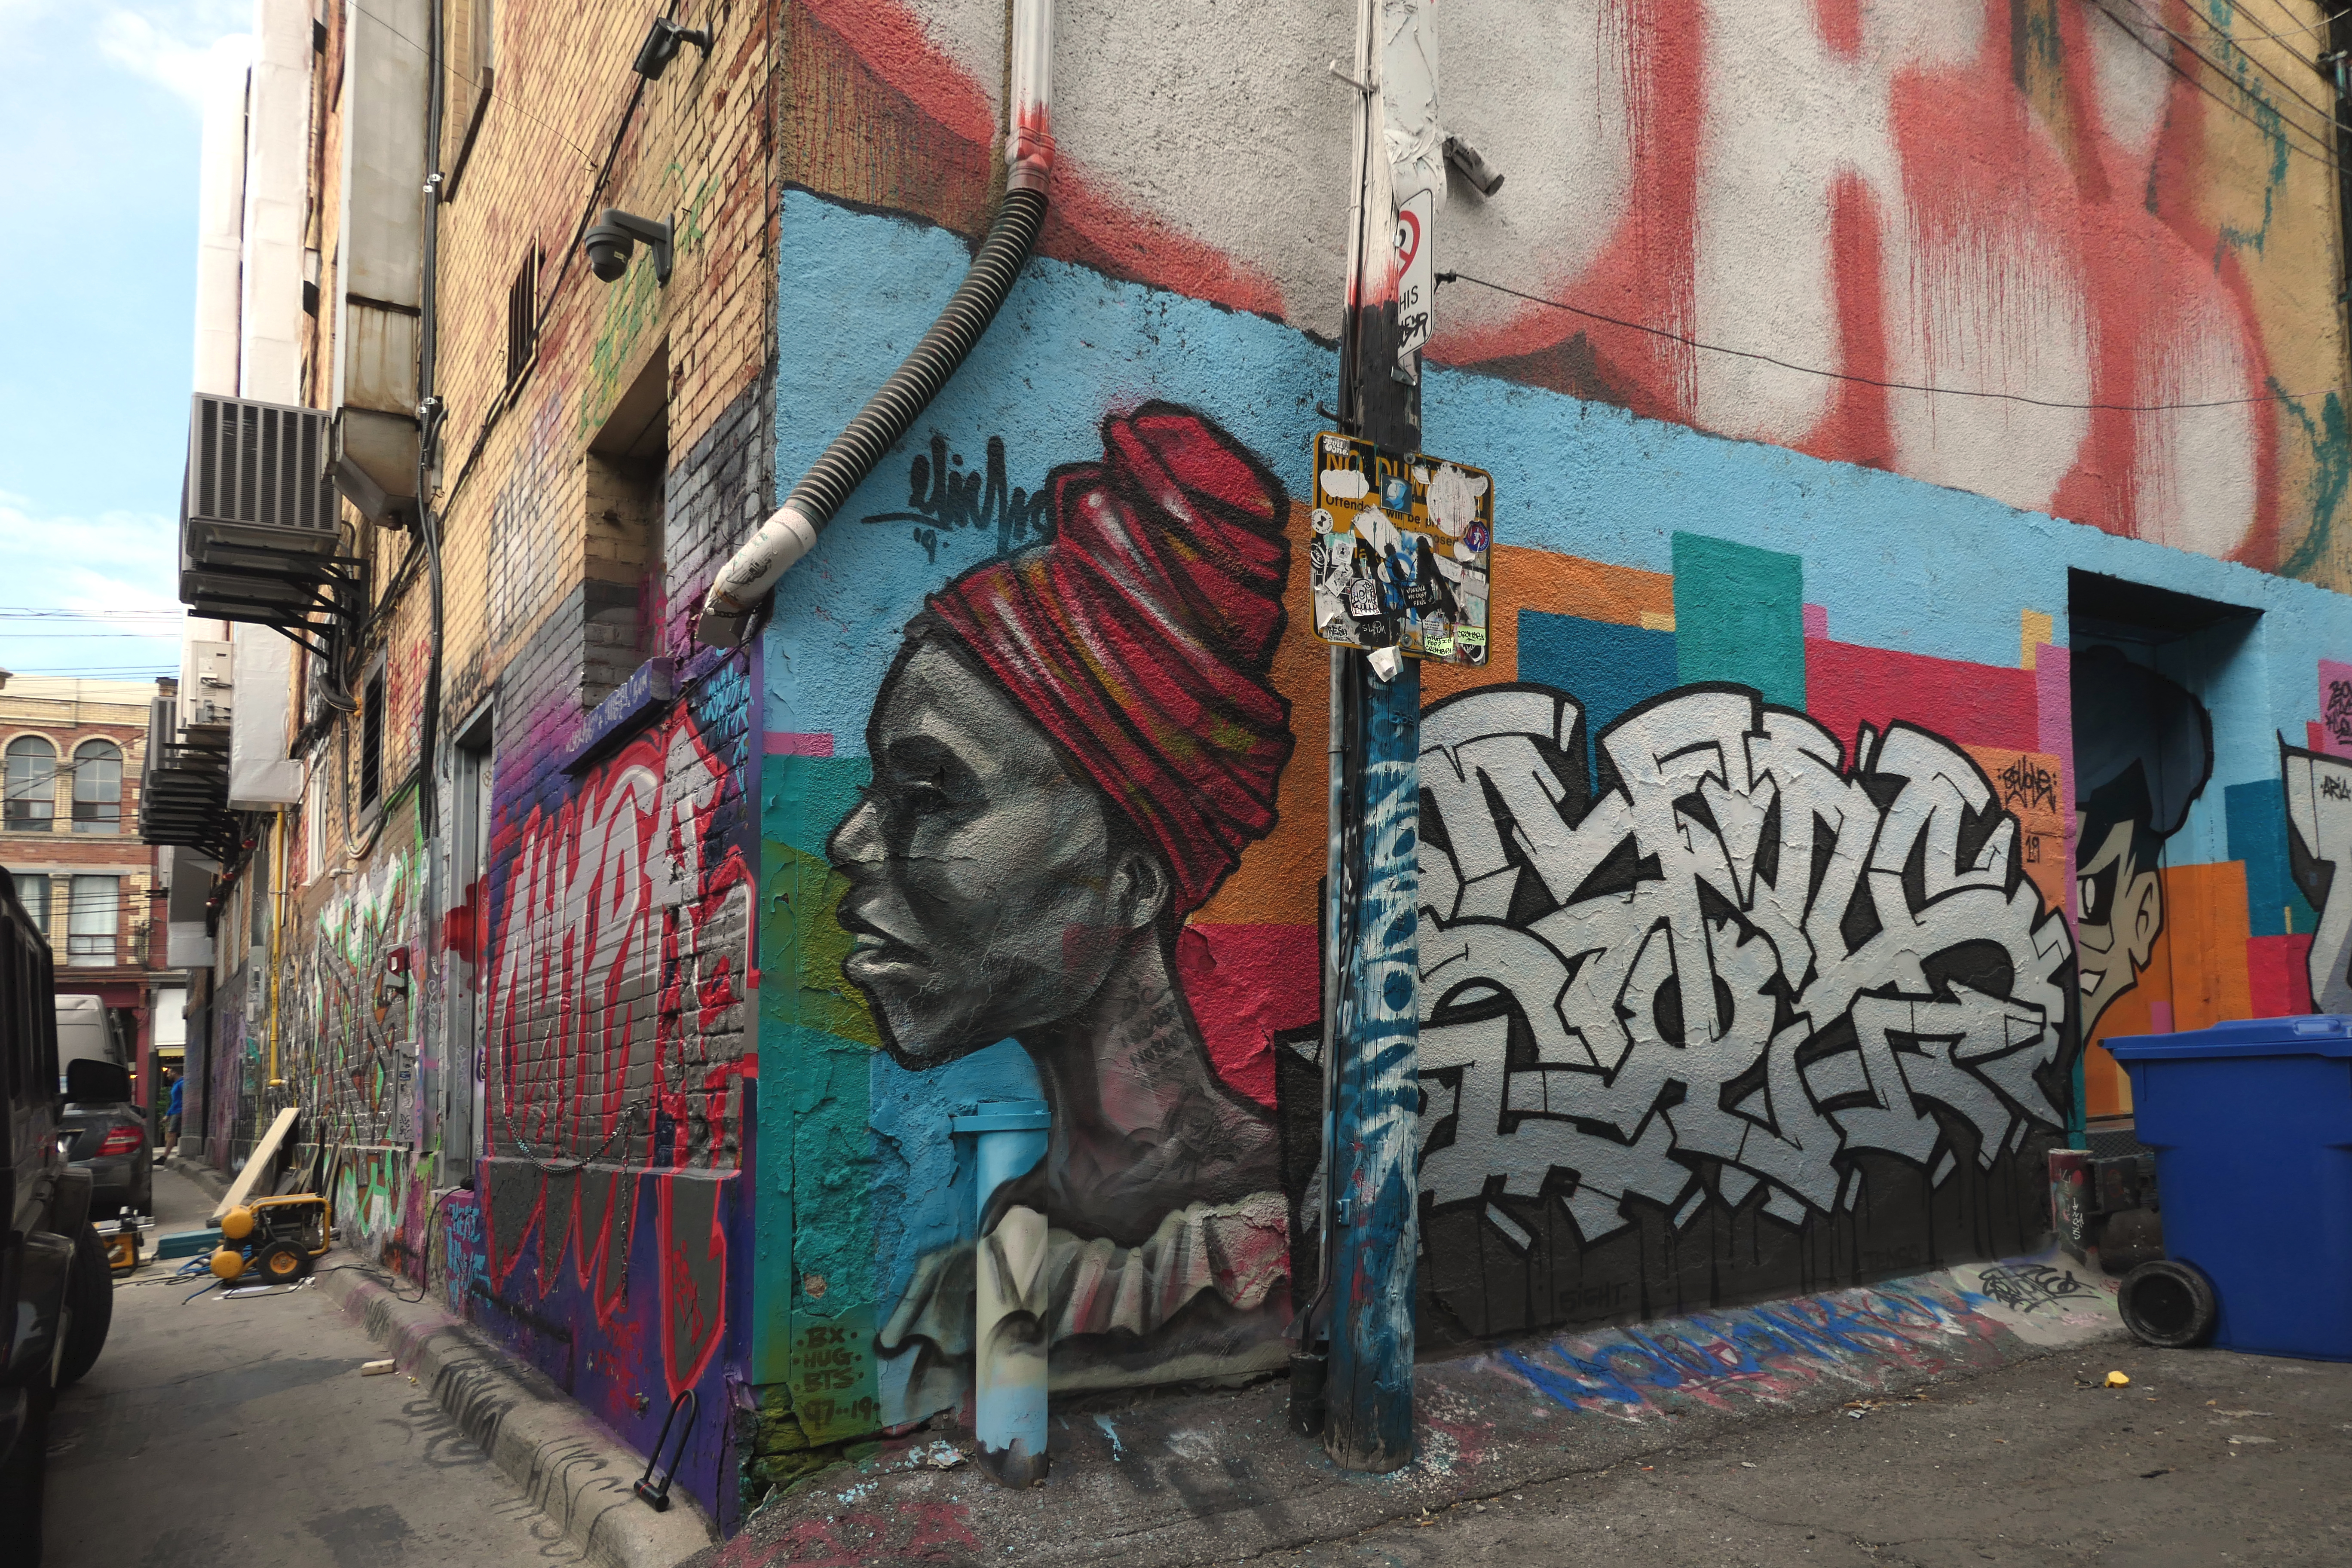
graffiti, street art, art, wall, mural, neighbourhood, street, urban area, lane, visual arts, alley, road, city